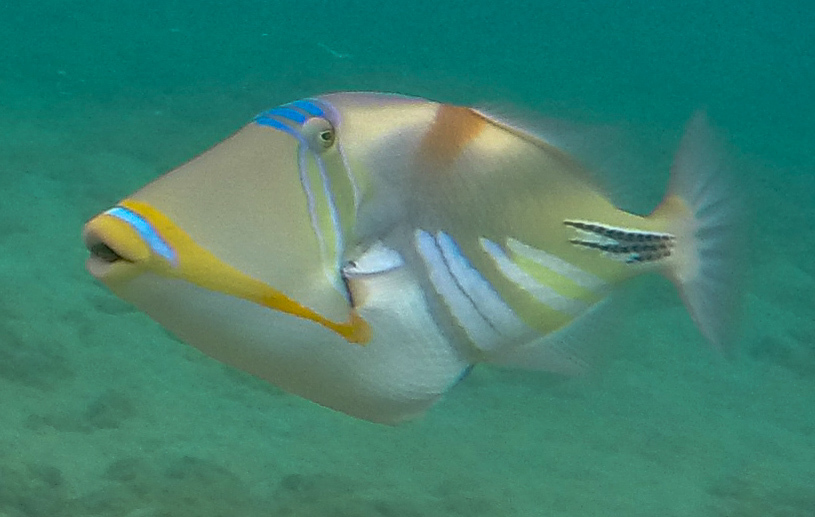
Rhinecanthus aculeatus (Lagoon Triggerfish)